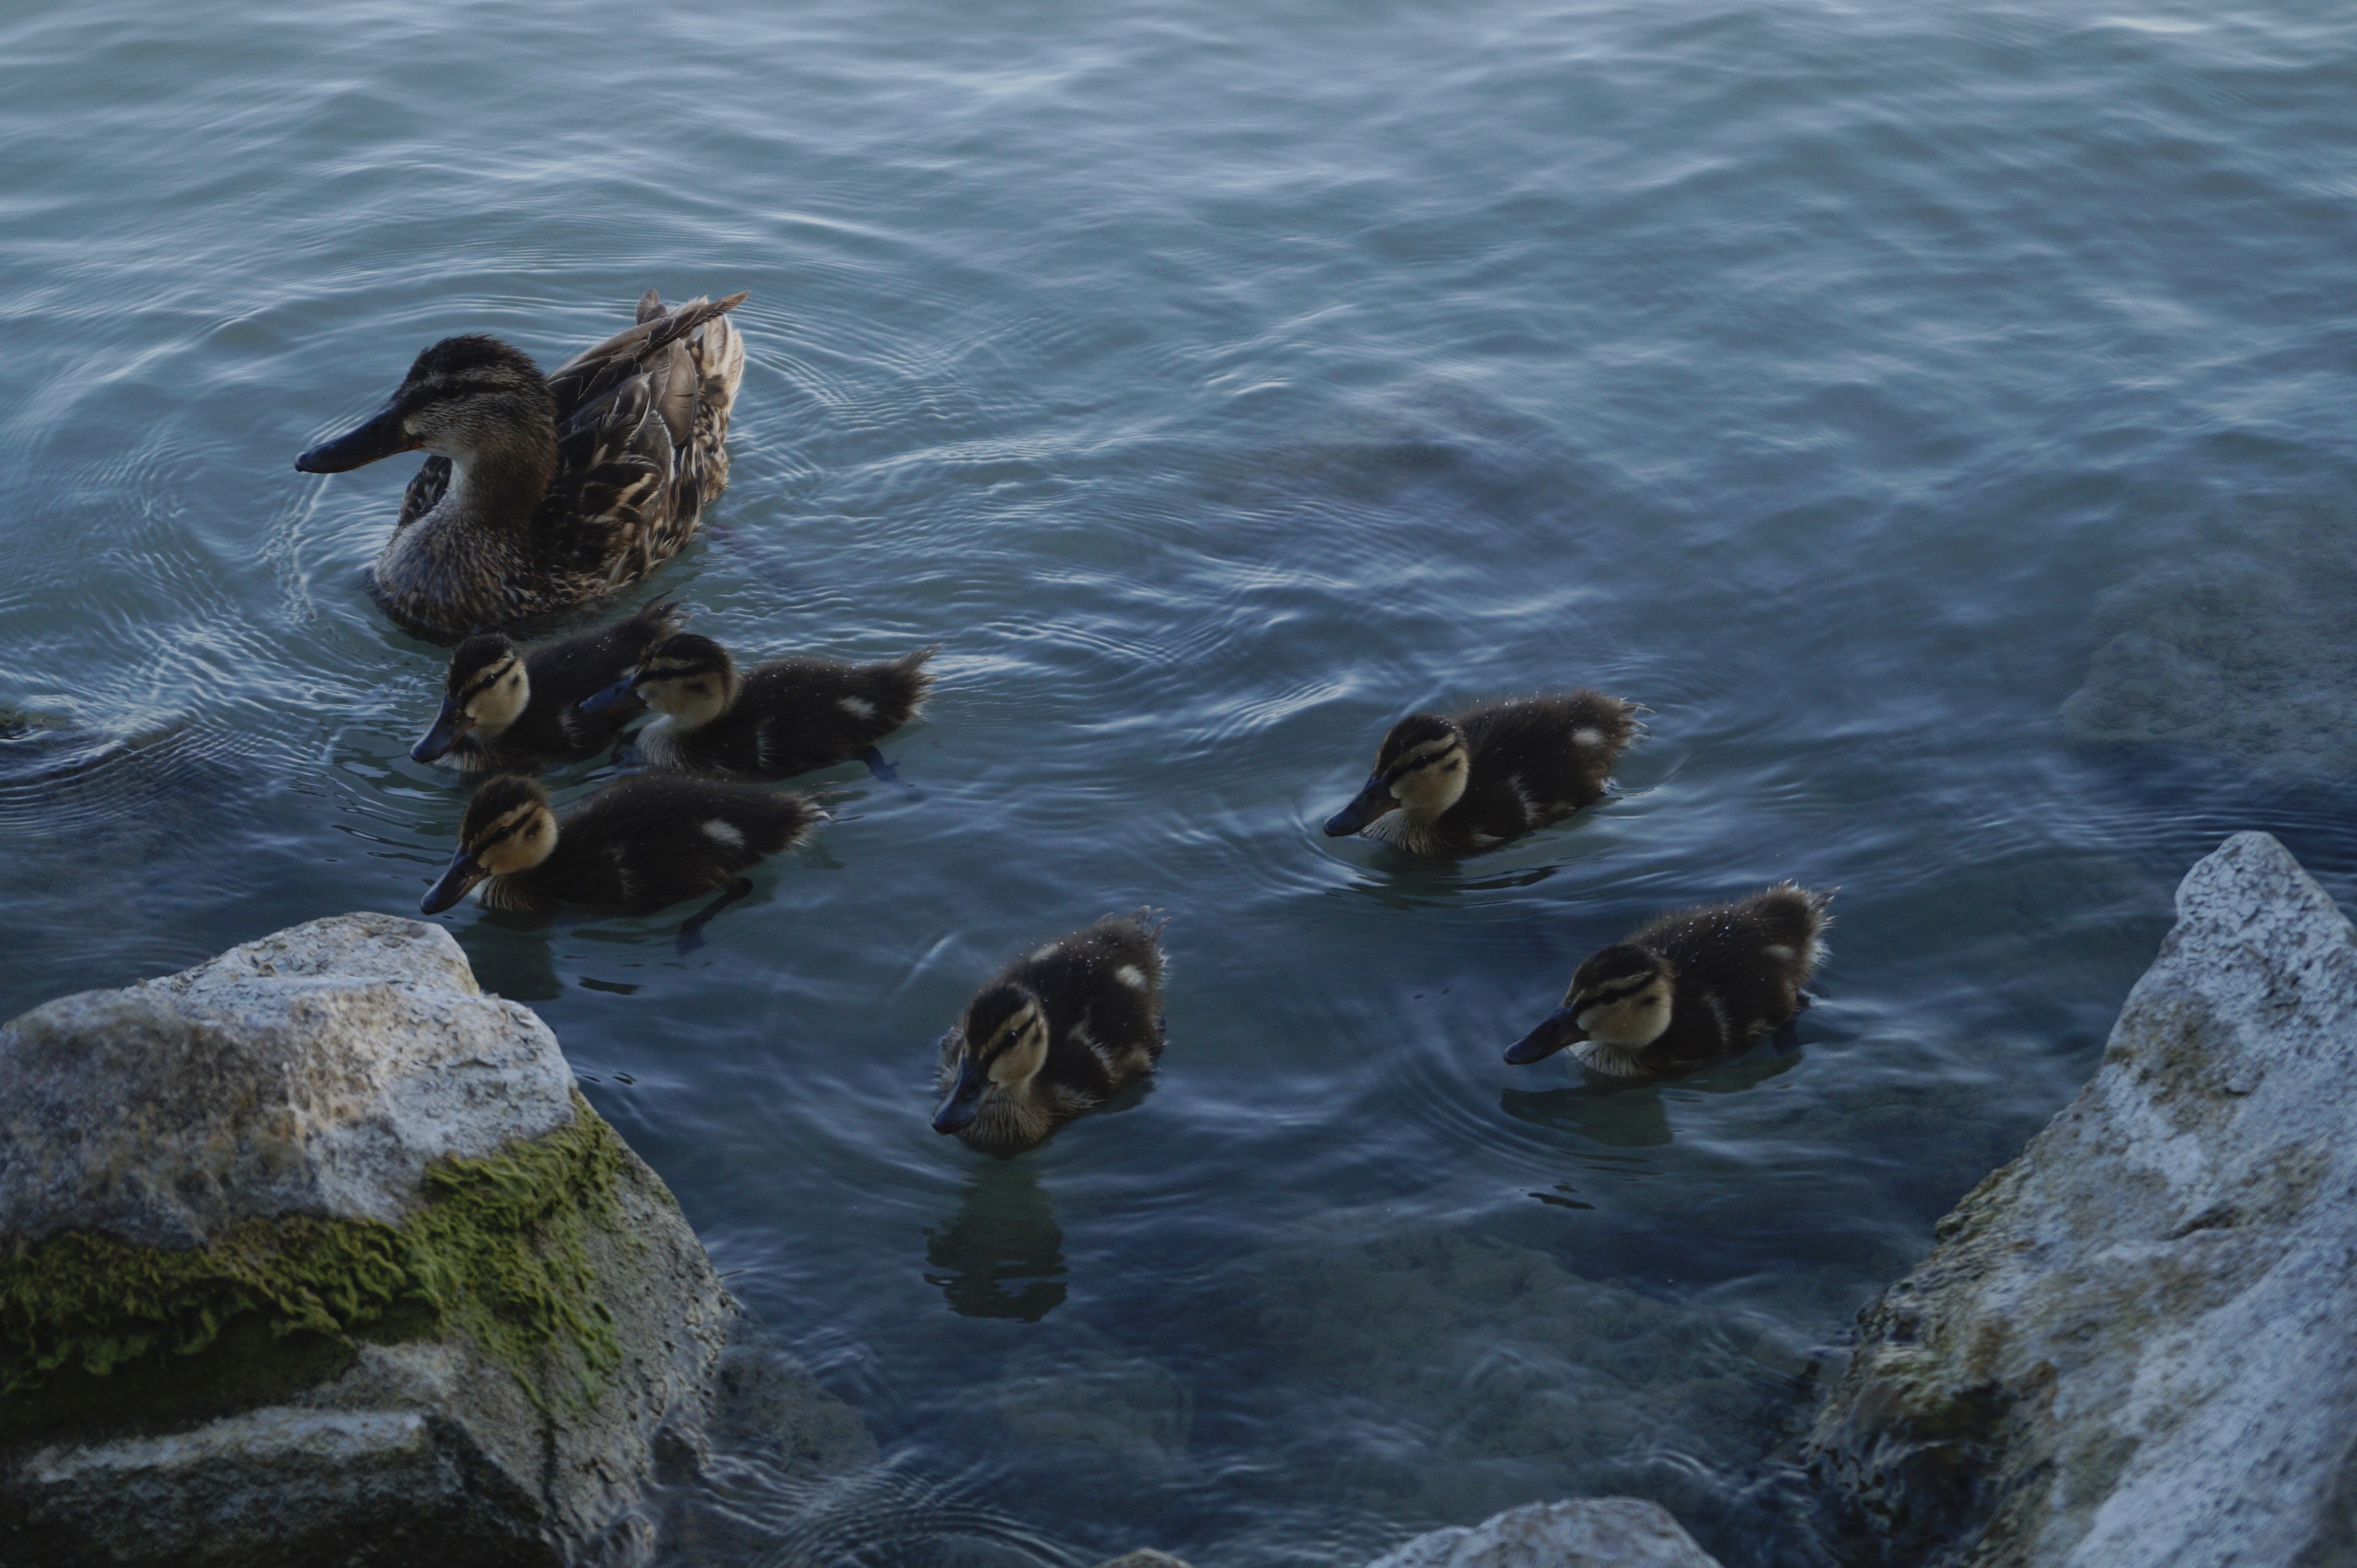
sea, coast, water, ocean, bird, wave, lake, animal, wildlife, waterfront, lakeside, family, duck, duckling, waterfowl, water bird, wild ducks, lake balaton, ducks geese and swans